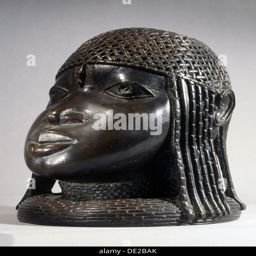
a head from an ancestral shrine